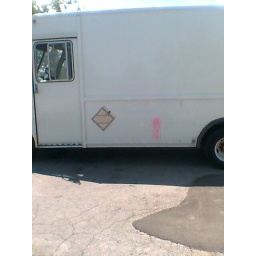
The truck was hit by a pink paint ball during my deliveries.